Benito T. de Leon

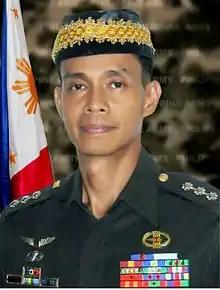
In army bush coat uniform wearing a Maranao Sultan cap (October 2008)

Benito Antonio Templo de León (born March 21, 1960) is a retired military officer of the Armed Forces of the Philippines (AFP). While a Roman Catholic, he was conferred the rare Muslim-Maranao honorary title of "Sultan a Romapunut" for his peace efforts. De León held the Philippine Army rank of major general and was the commander of the 5th Infantry Division until his designation as Inspector General of the Armed Forces of the Philippines. He retired in 2016 after reaching the mandatory age of 56.